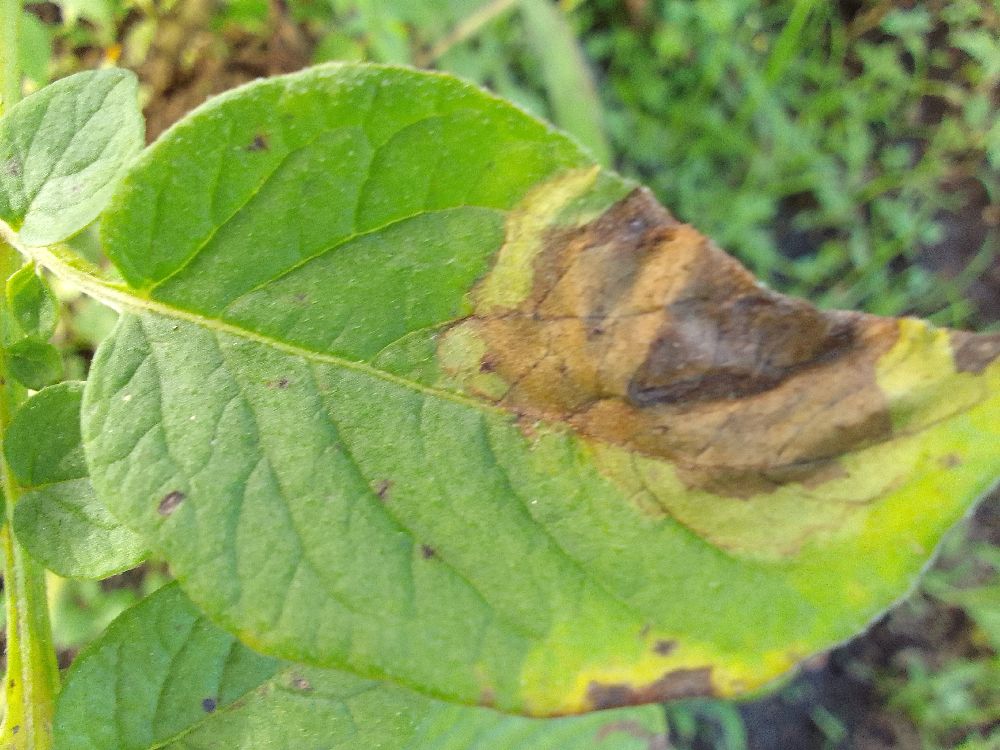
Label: Late blight